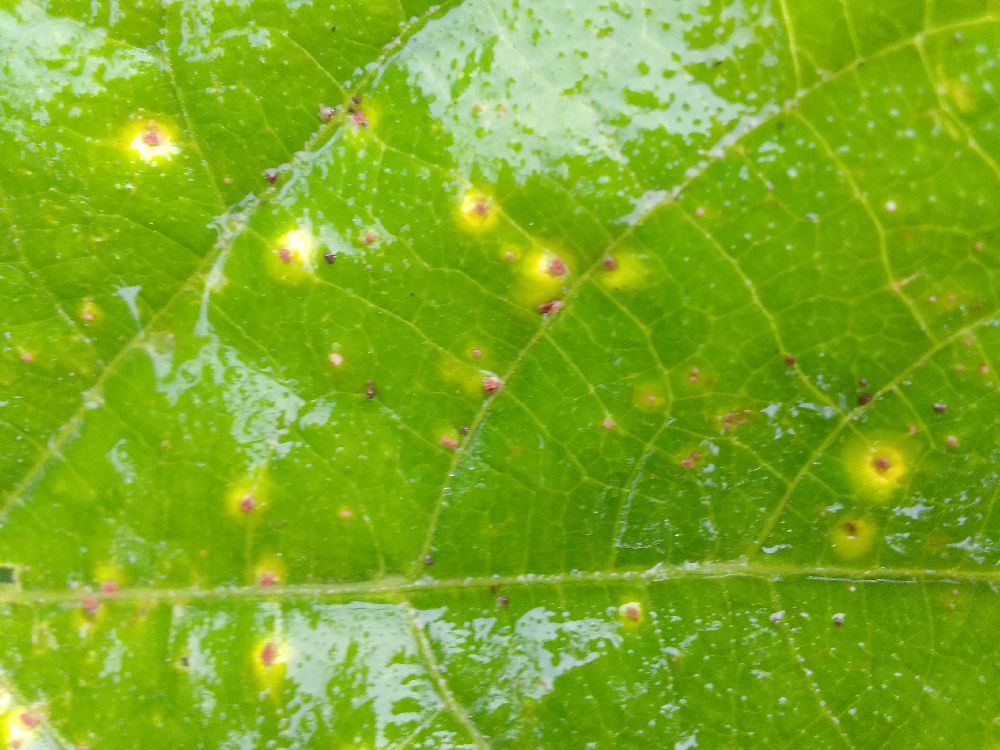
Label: rust